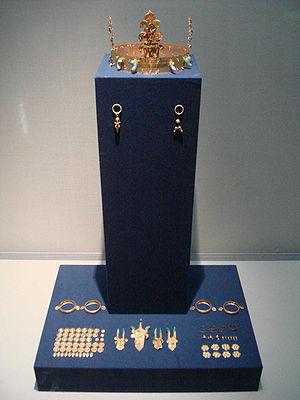
Le musée national de Gimhae est situé à Gimhae, dans la province de Gyeongnam en Corée du Sud. Il a pour mission de recueillir et de présenter le patrimoine culturel de la confédération de Gaya qui s'est développée dans cette région du sud de la péninsule jusqu'en 567.
Dans l'histoire de la Corée, Gaya est une confédération de chefferies de la vallée du Nakdong. Elle s'est créée au IVᵉ siècle à partir de la confédération de Byeonhan de l'époque Samhan, puis a été absorbée par Silla, l'un des Trois Royaumes de Corée au VIᵉ siècle.
Les trésors nationaux de Corée du Sud sont un ensemble d'objets et de bâtiments qui ont été reconnus par le gouvernement sud-coréen pour leur exceptionnelle valeur historique, artistique et culturelle.